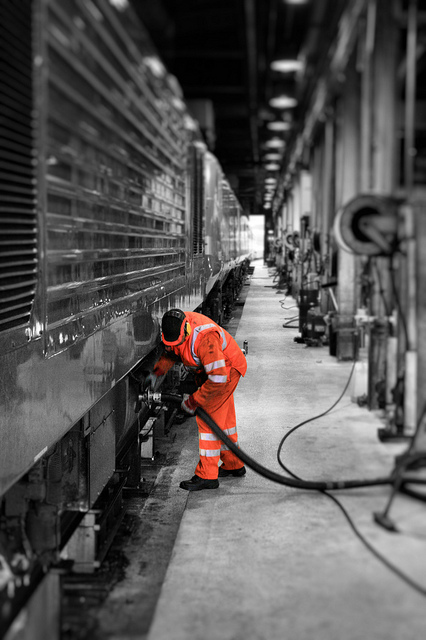
A man working on a train in a station.

A guy dressed in an orange and white work suit is fueling up a train.

An attendant attaches a hose to a train.

A worker in an orange safety suit fueling a train.

A person is attaching a pipe to a train